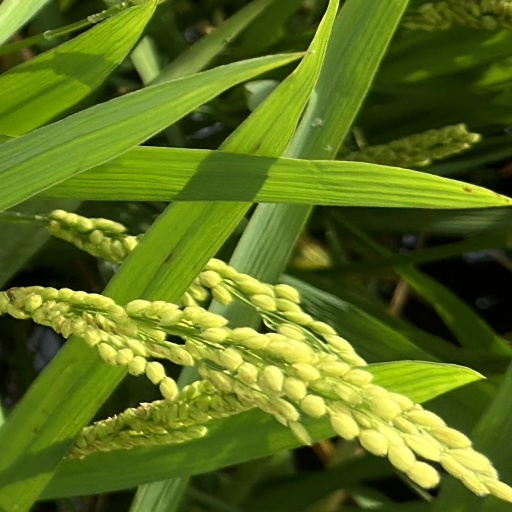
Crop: rice